South Pittsburg, Tennessee

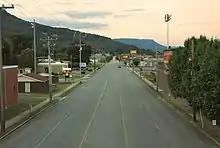
Cedar Avenue (US-72) in South Pittsburg

The city's municipal boundaries stretch southward to the Tennessee-Alabama state line. Kimball borders South Pittsburg to the north, and New Hope lies across the river to the east. Chattanooga is located approximately to the east.